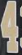
Number: 4